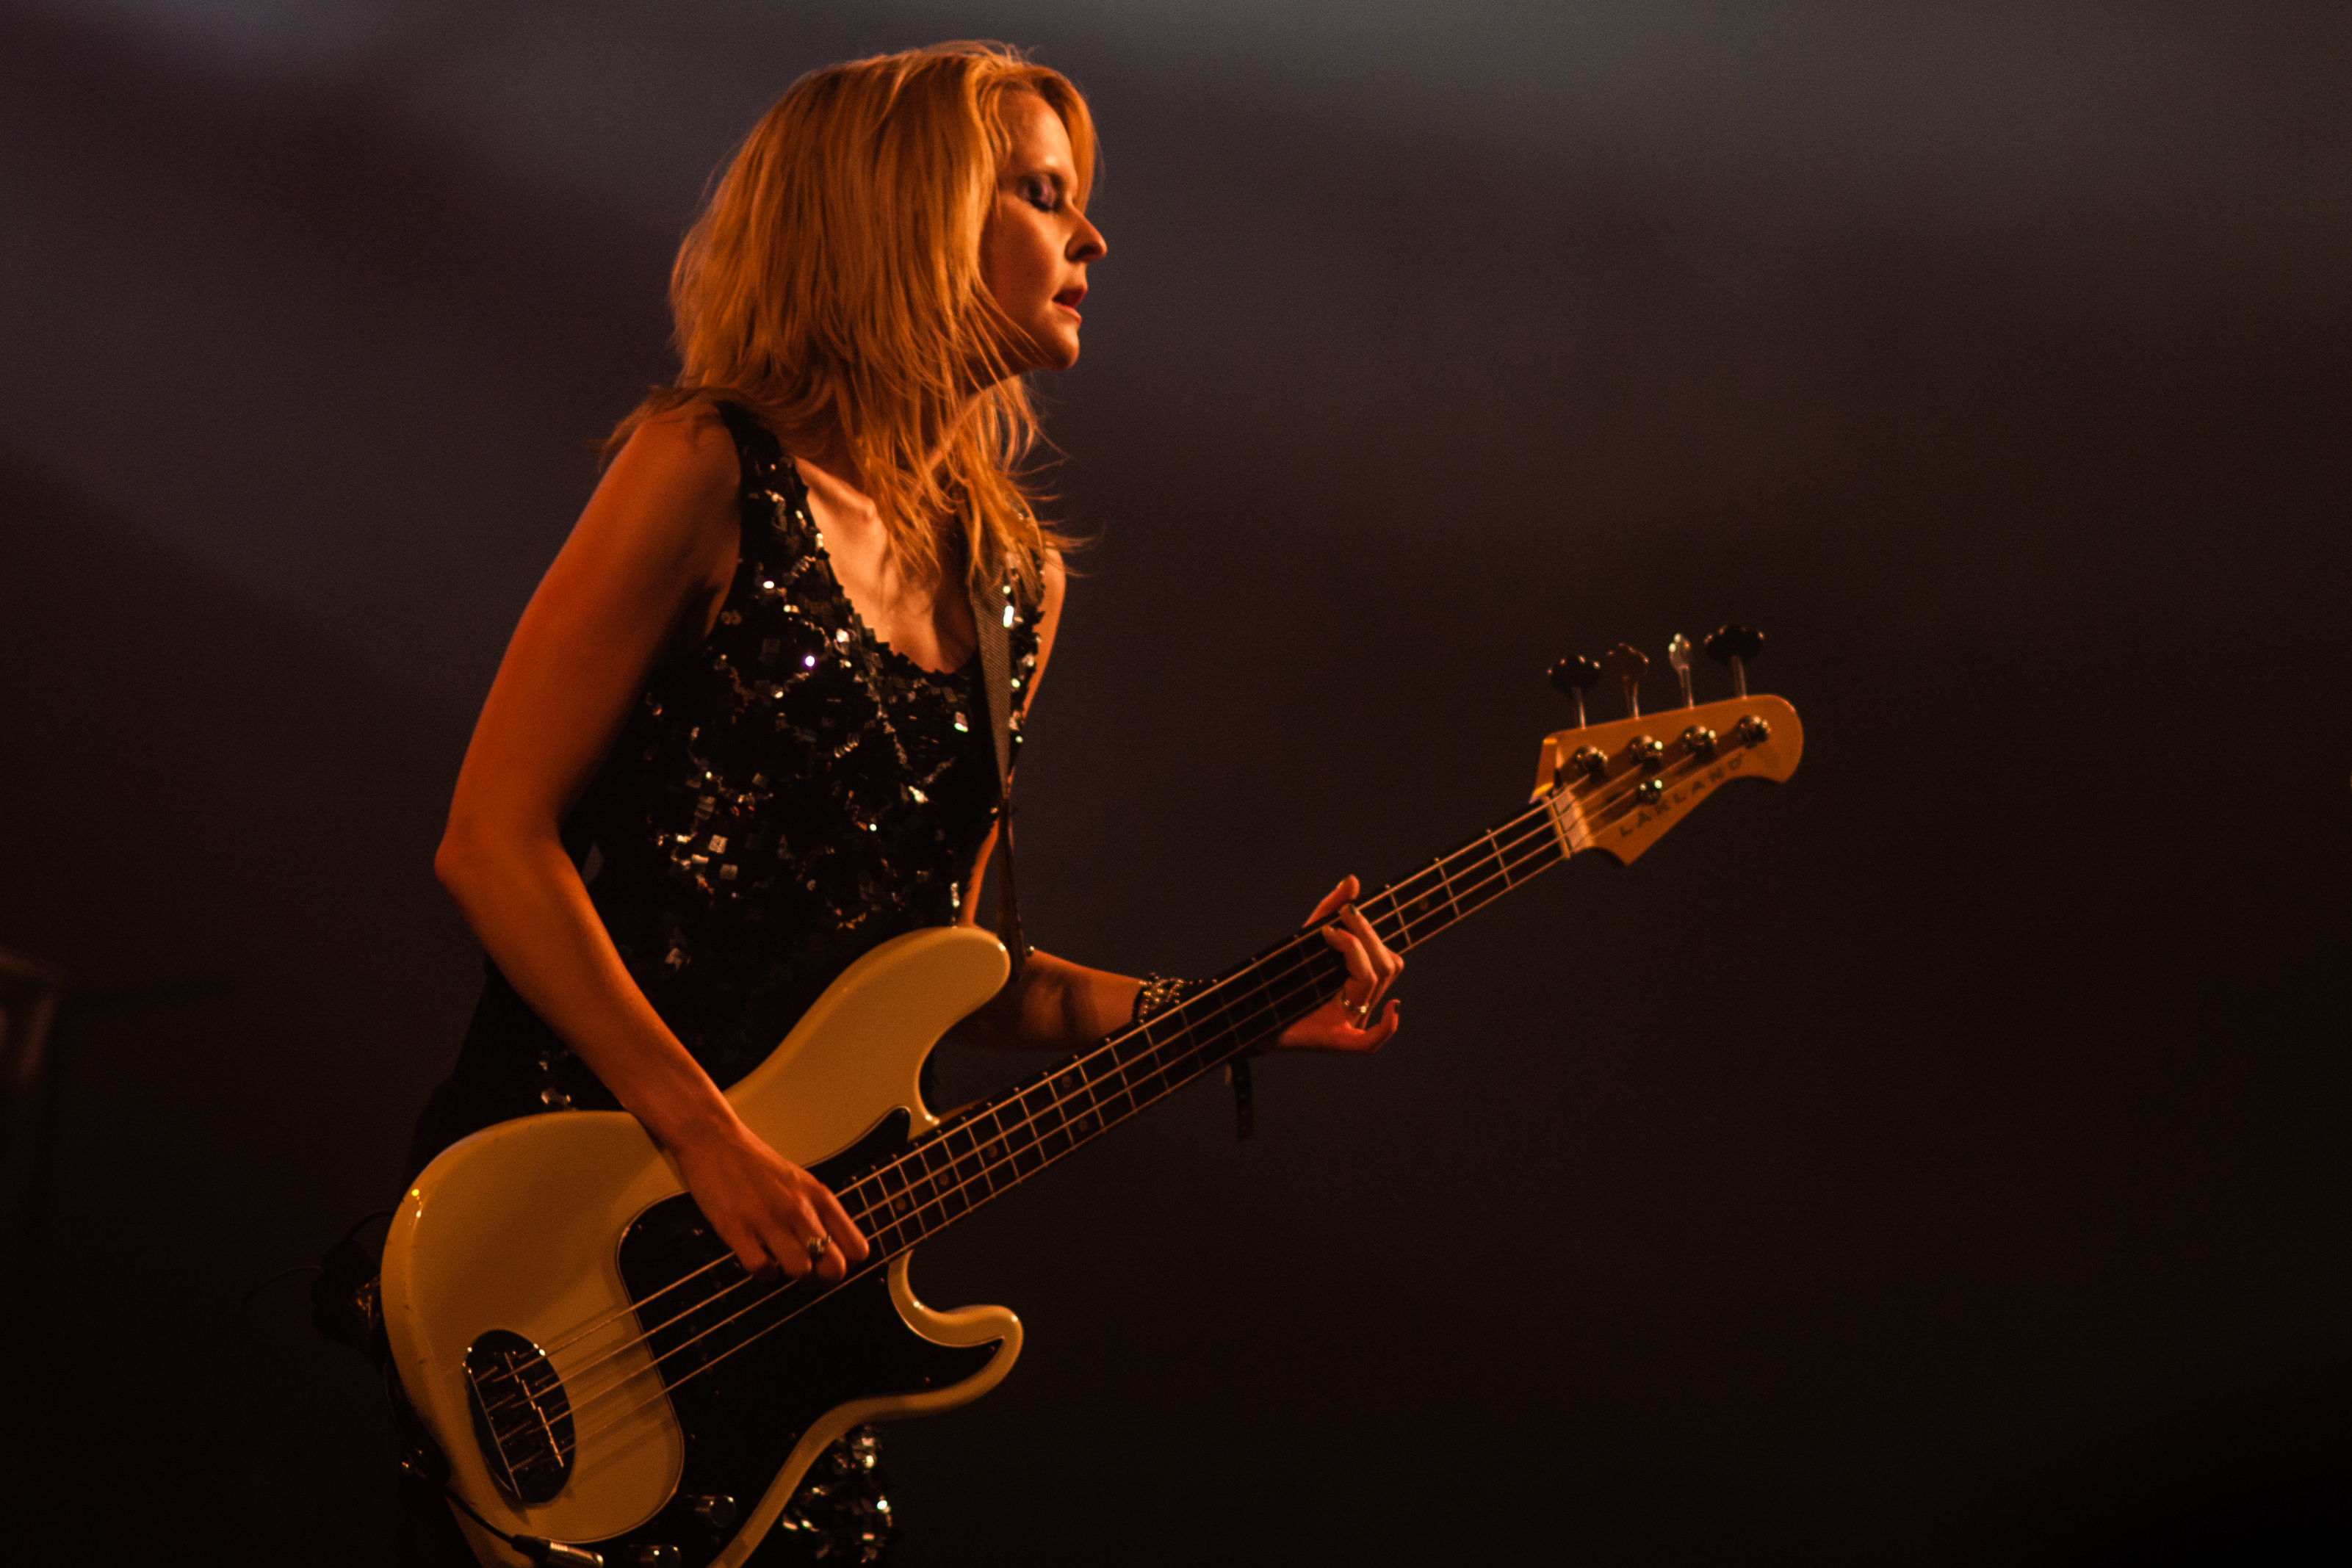
music, guitar, concert, live, musician, musical instrument, festival, stage, 2012, dour, charlotte, cooper, thesubways, dour2012, subways, performance, bassist, singing, guitarist, bass guitar, entertainment, performing arts, singer songwriter, rock concert, string instrument, plucked string instruments